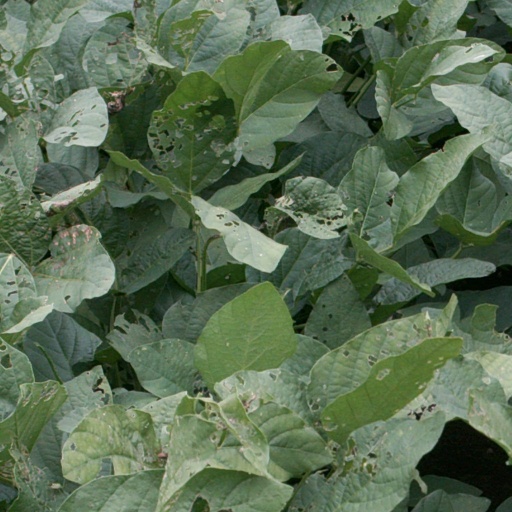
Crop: soybean